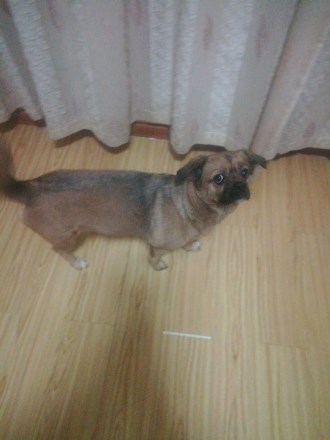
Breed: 3336-n000121-chinese_rural_dog